Colignon metro station

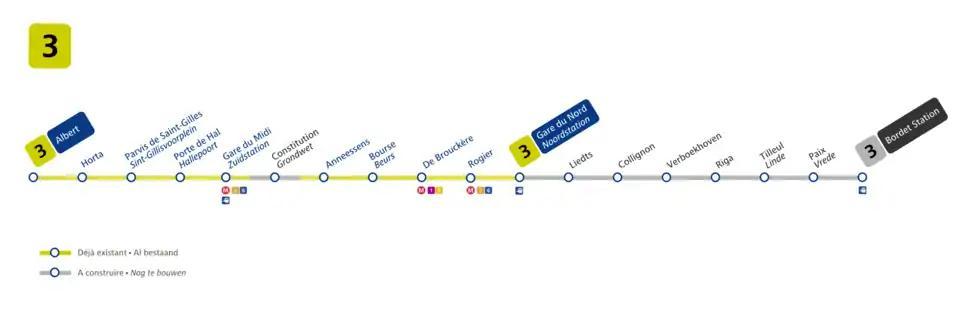

The new northern section of line 3, which includes the station, is the most difficult part of the construction project. Completion could take ten years. In June 2023, Beliris asked for help from the Belgian Government, following a series of delays and cost overruns. , construction of the new line was expected to be complete in 2032.